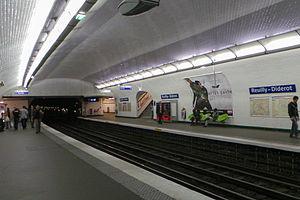
Reuilly - Diderot est une station des lignes 1 et 8 du métro de Paris, située dans le 12ᵉ arrondissement de Paris.